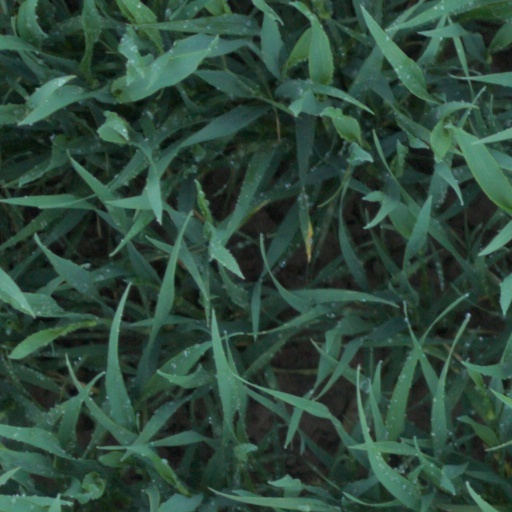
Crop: wheat